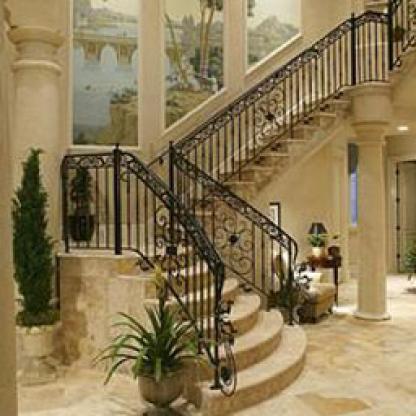
Scene: Indoor